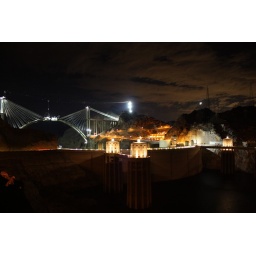
The bridge for the highway is almost finished.This picture is taken in july 2009